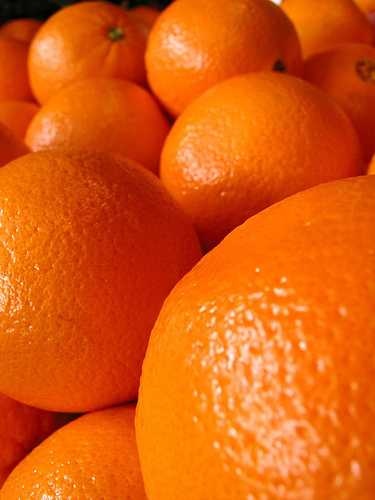
Label: Orange